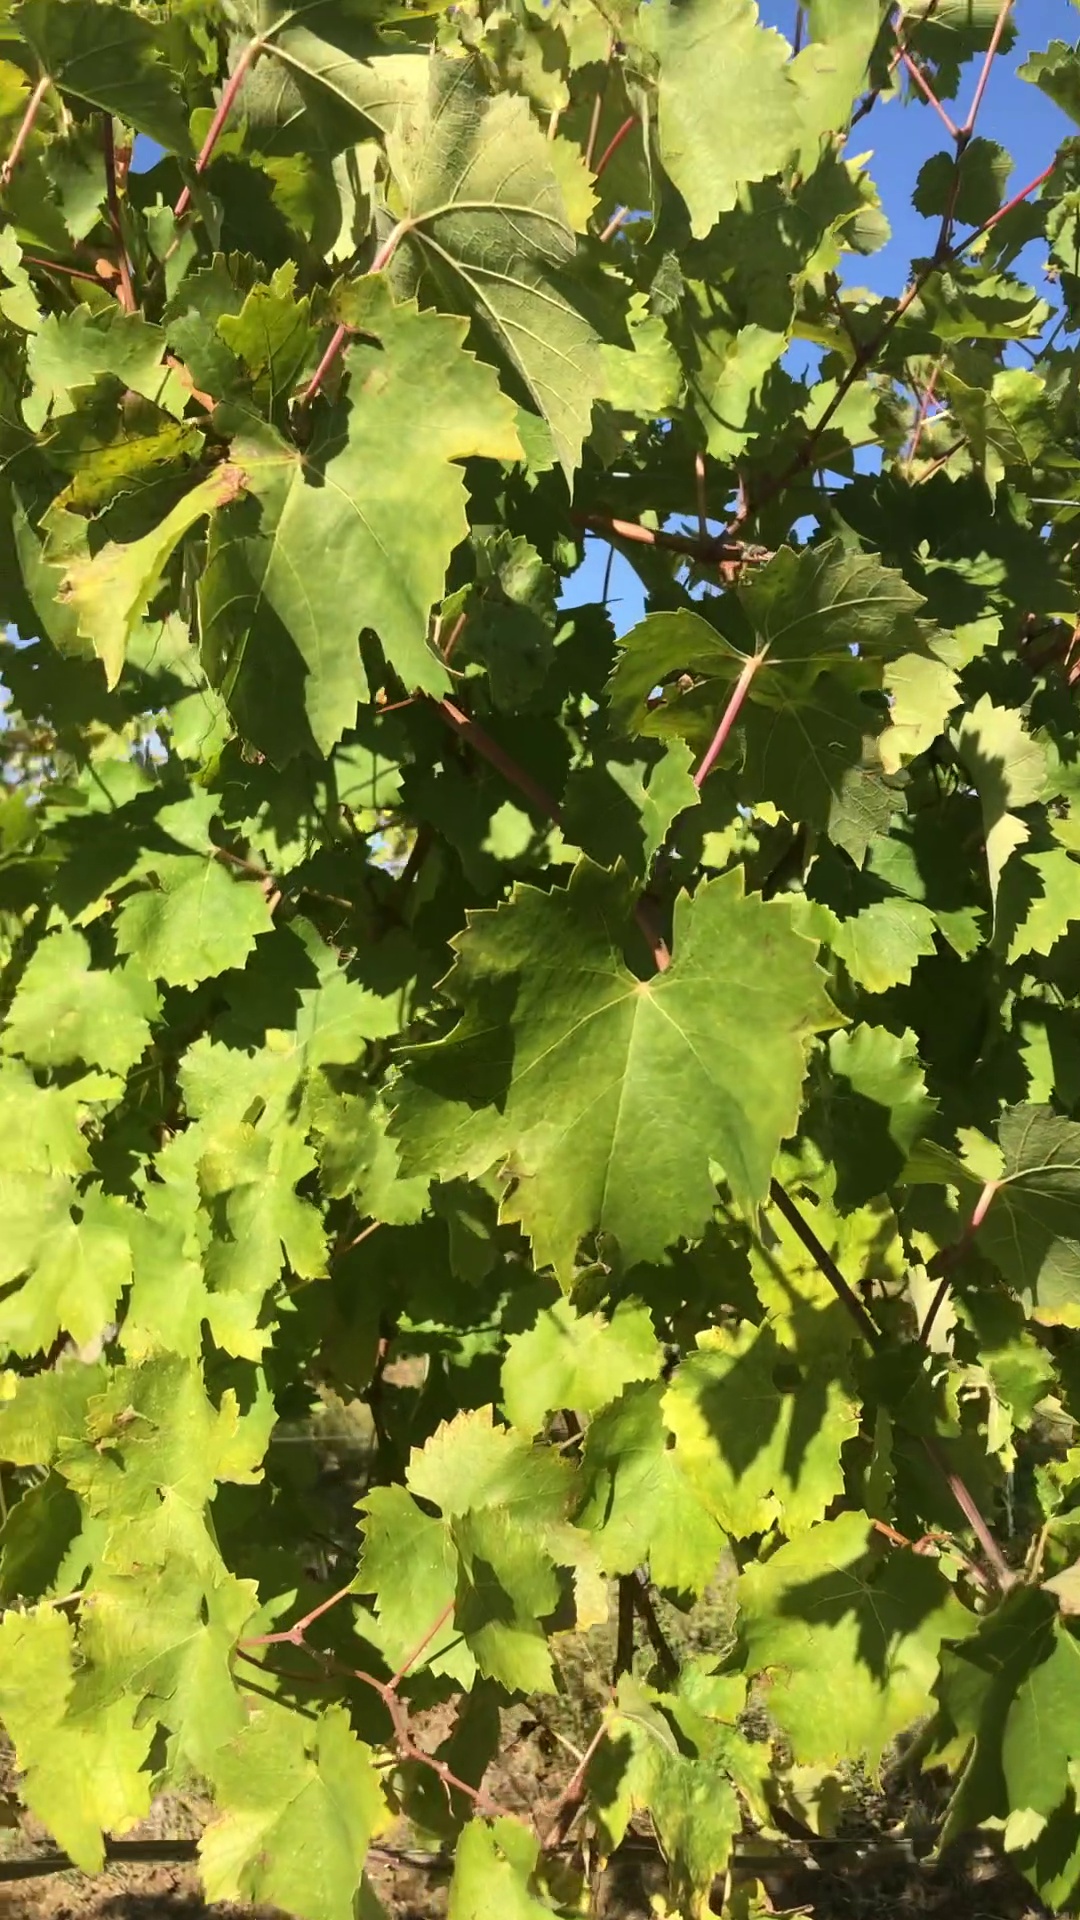
Label: healthy